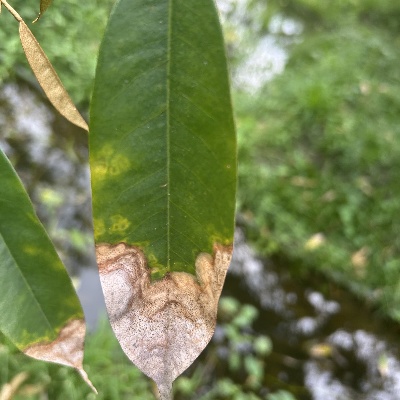
Label: Leaf_Colletotrichum